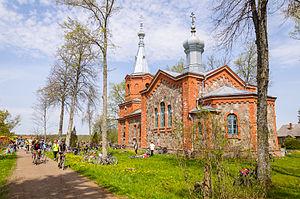
Velise est un village de la commune de Märjamaa du comté de Rapla en Estonie.